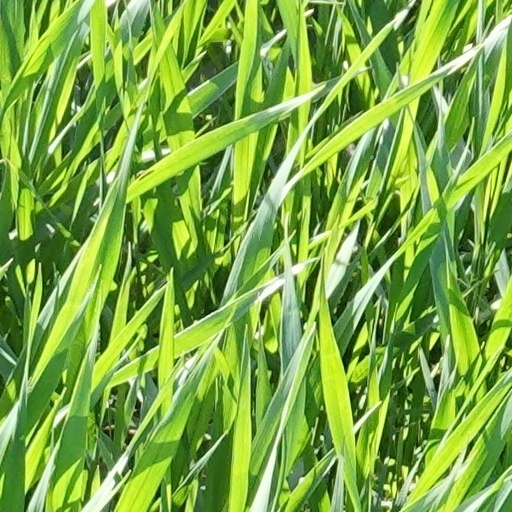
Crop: wheat